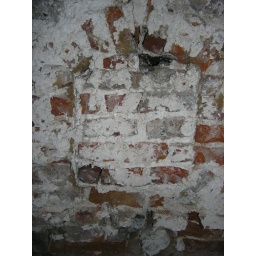
Discovered small arch brick window in RH attic bedroom